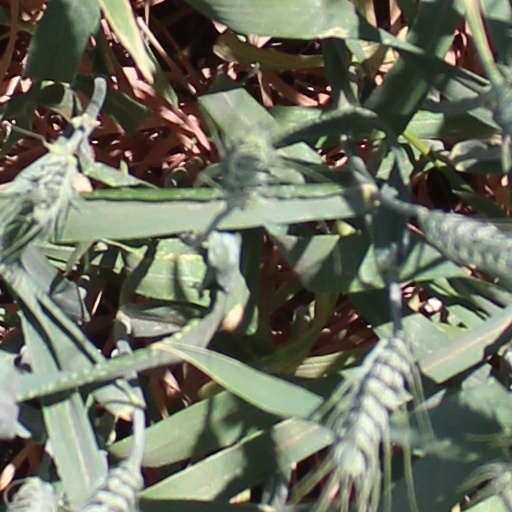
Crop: wheat